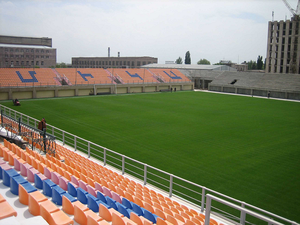
Le stade Mika est un stade multi-usage à Erevan, en Arménie. Il fut construit en 2006.